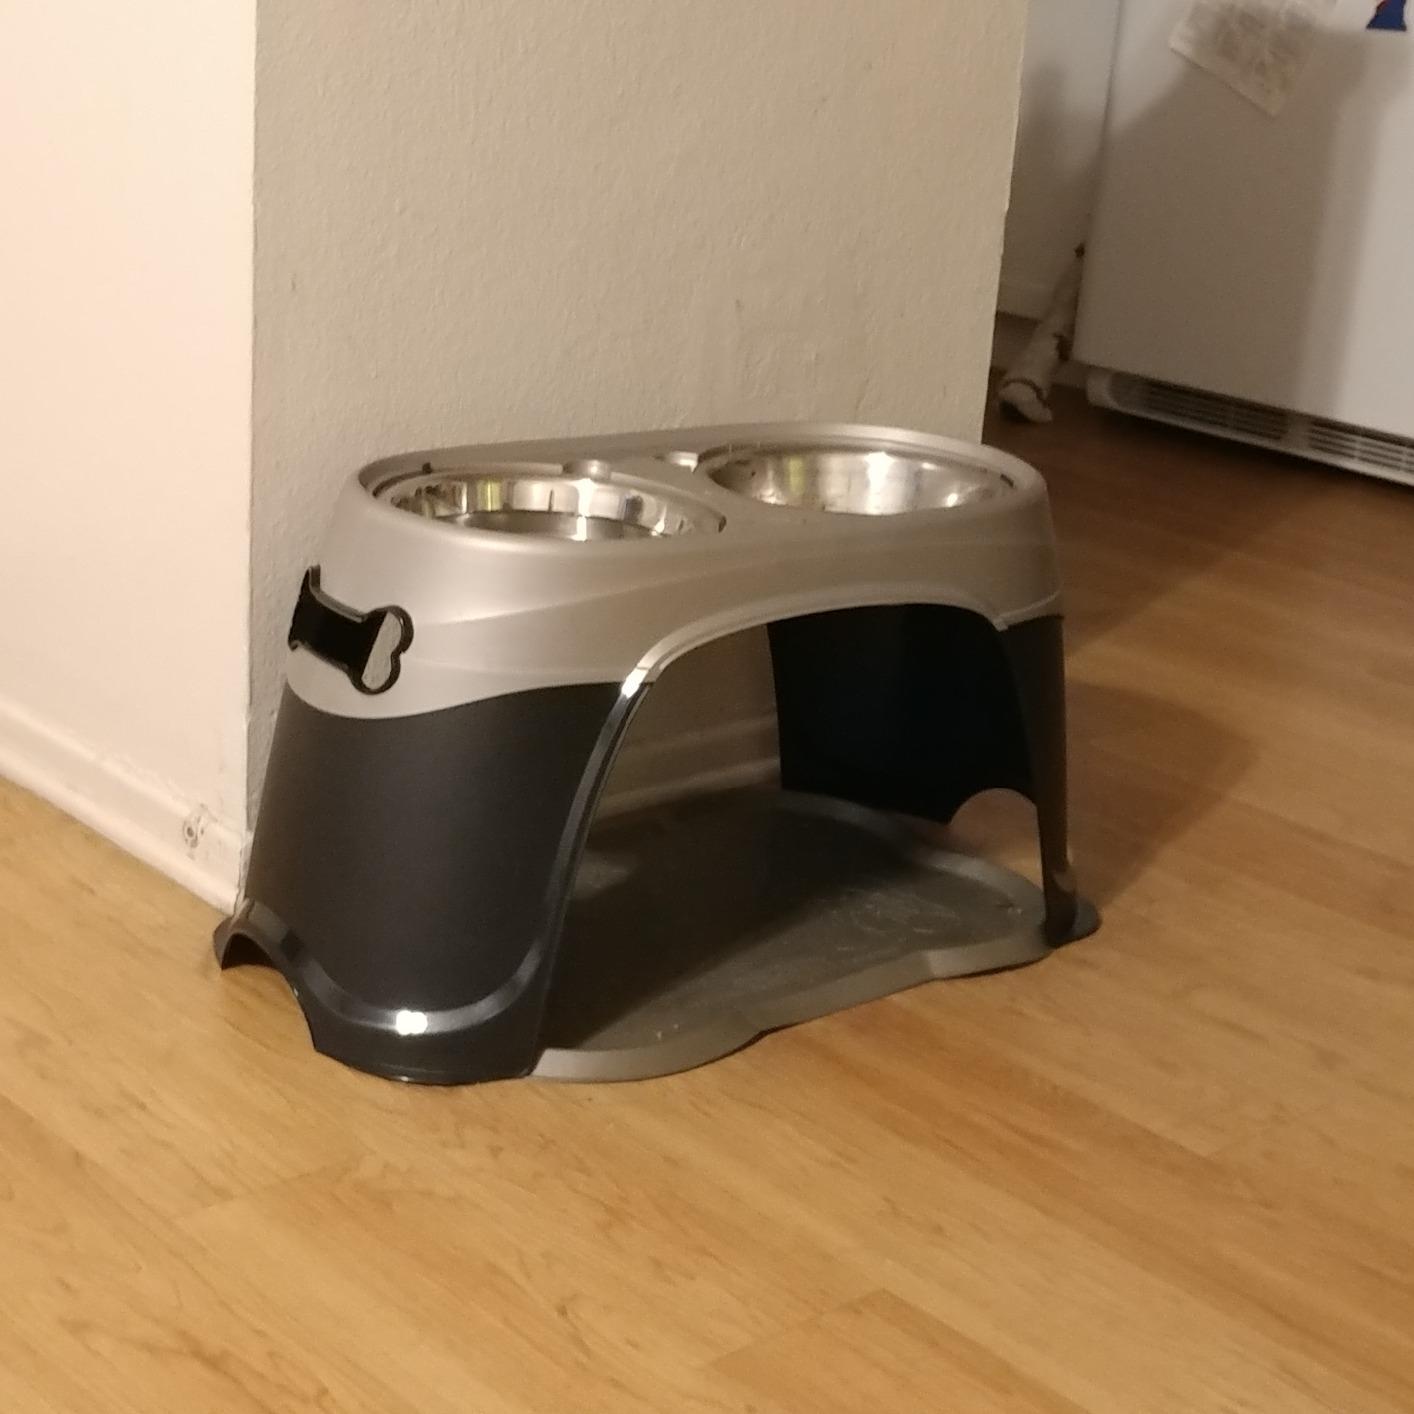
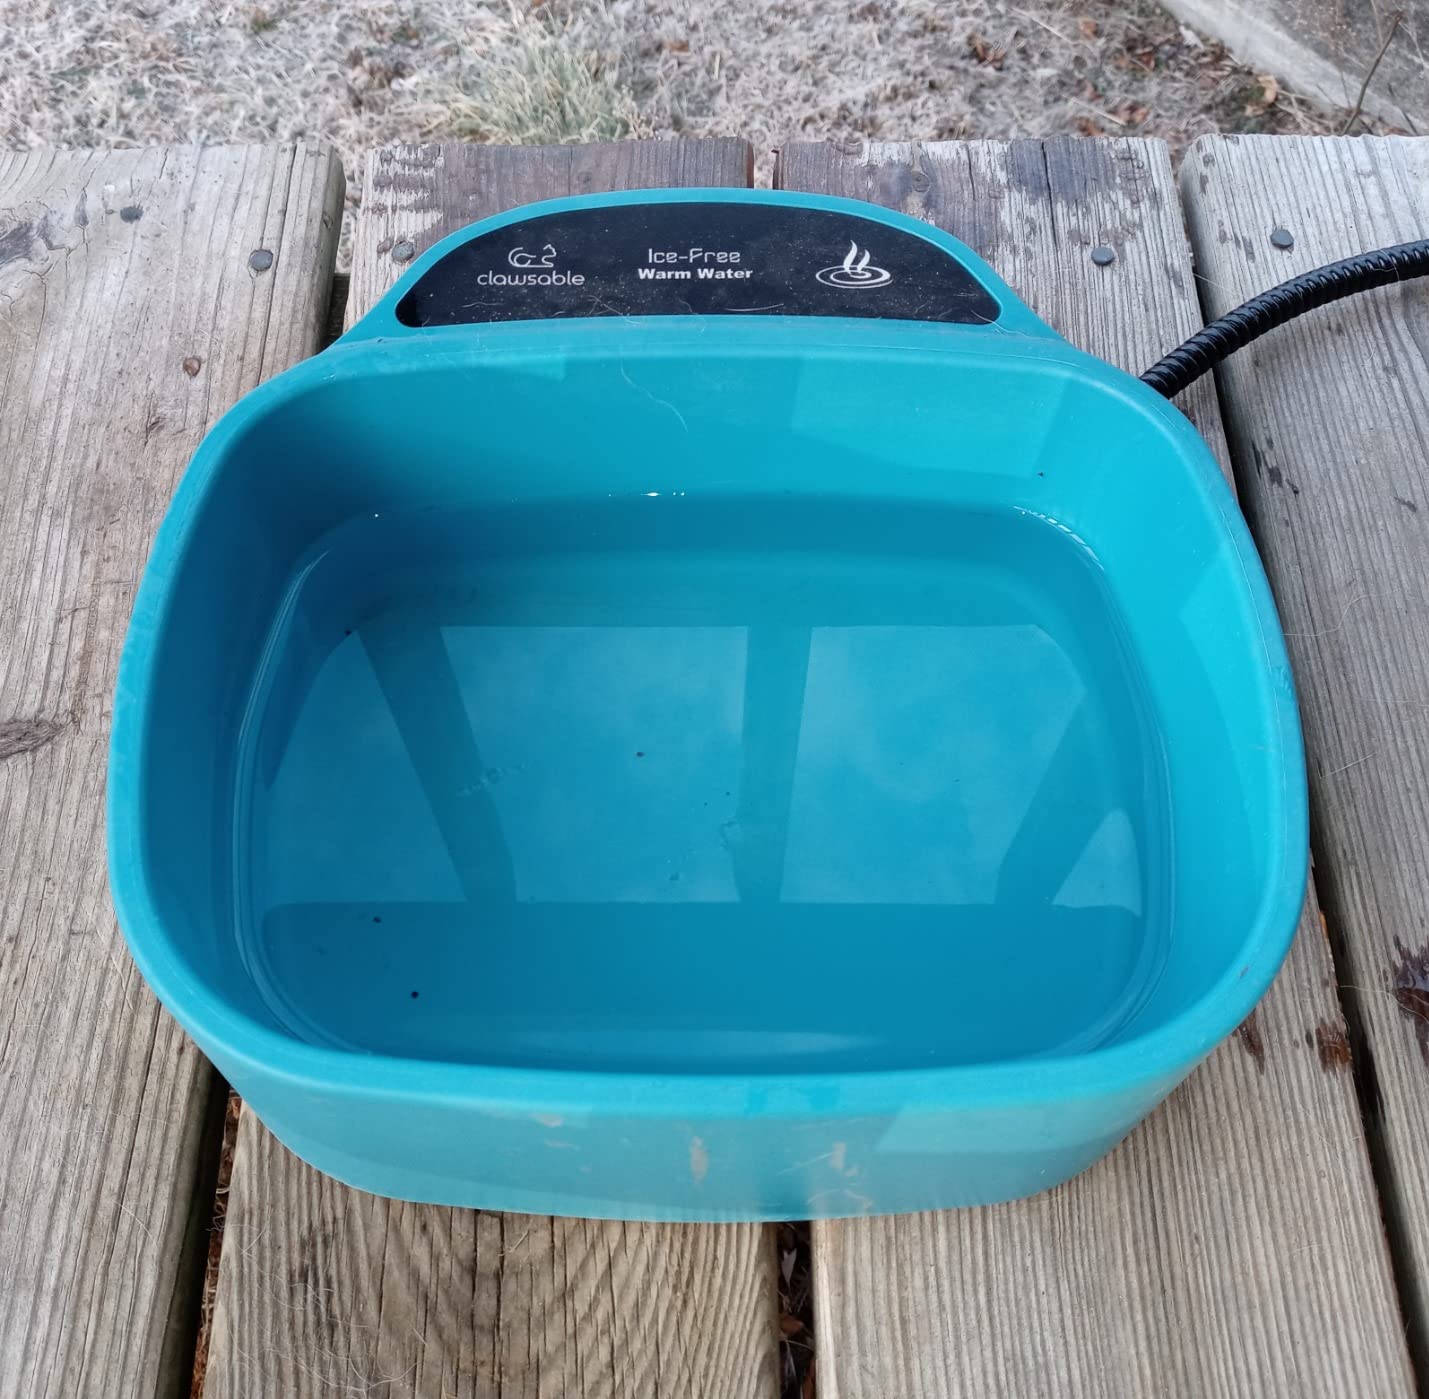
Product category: items_bowl
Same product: no